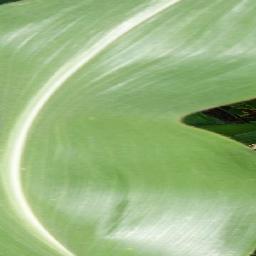
Label: Corn___healthy